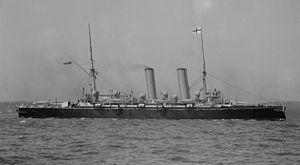
La classe Blake est une classe de croiseurs protégés de 1ʳᵉ classe construite par la Royal Navy à la fin du XIXᵉ siècle.
Le terme de croiseur existe depuis 1877 dans la Royal Navy, année du regroupement des frégates et des corvettes en une seule catégorie.